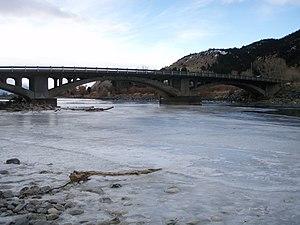
La Yellowstone est une rivière qui prend sa source dans le Wyoming, dans l'ouest des États-Unis, et un affluent du Missouri, donc un sous-affluent du Mississippi. La longueur de son cours est de 1 080 km. C'est le plus long cours d'eau sans barrage des États-Unis hors Alaska. La rivière est réputée pour la beauté de ses paysages, en particulier au niveau des spectaculaires chutes du grand canyon de Yellowstone.